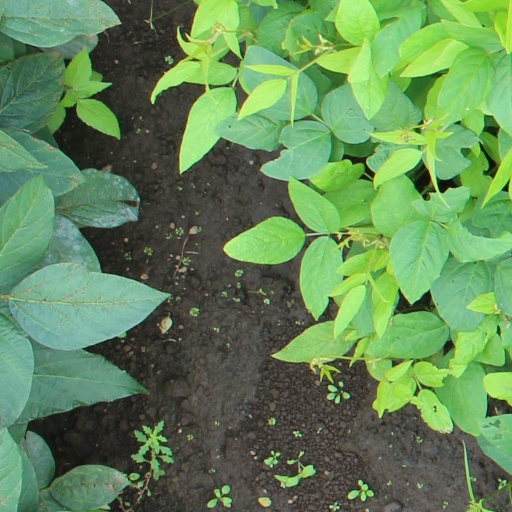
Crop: soybean